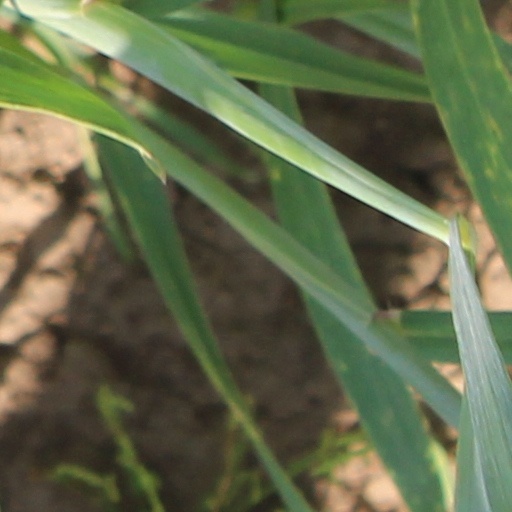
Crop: wheat